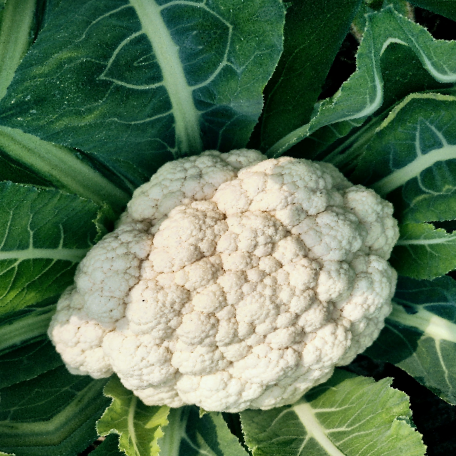
Label: Disease Free